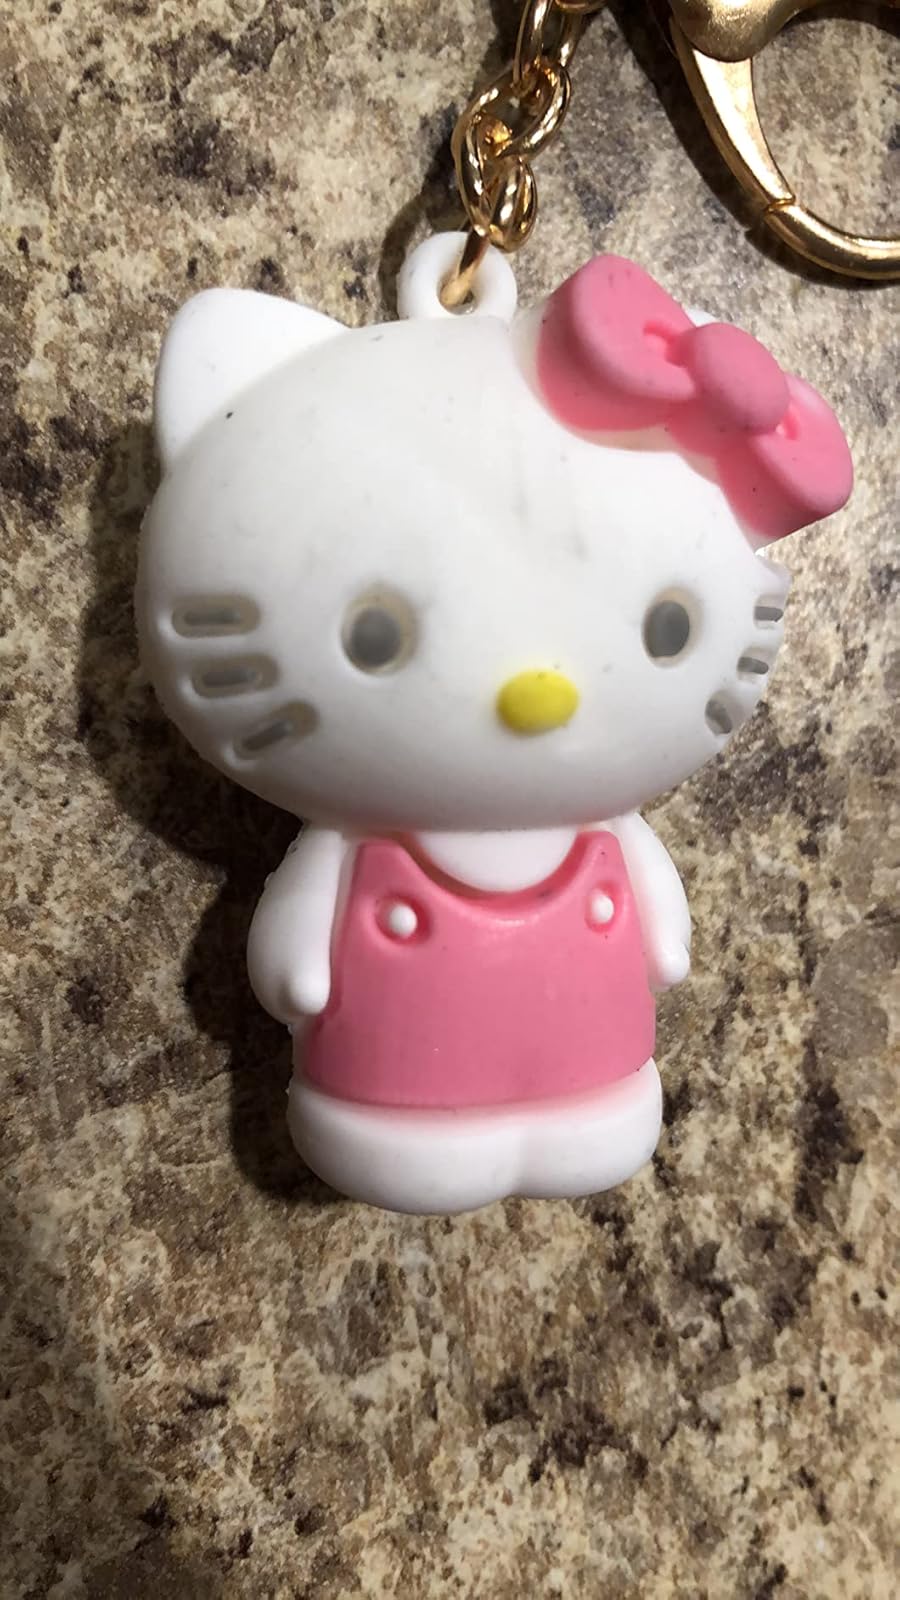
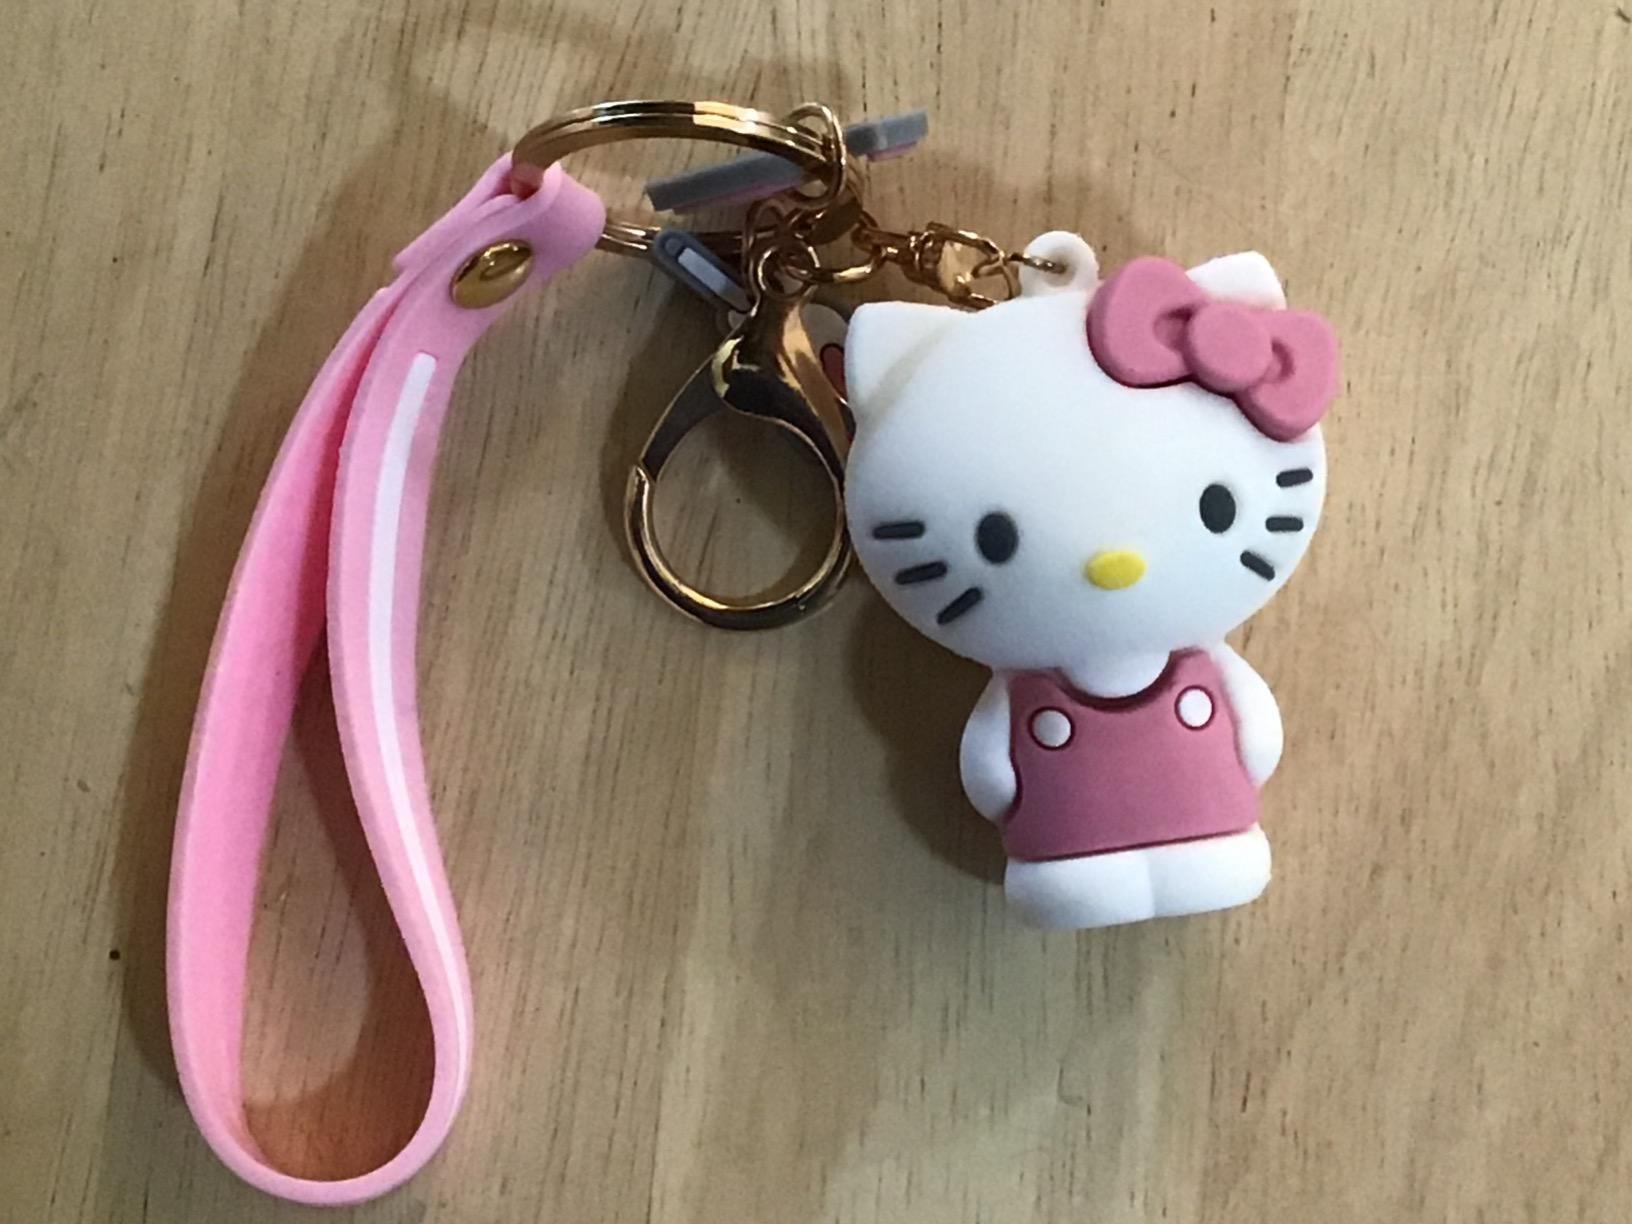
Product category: accessories_keychain
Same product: no